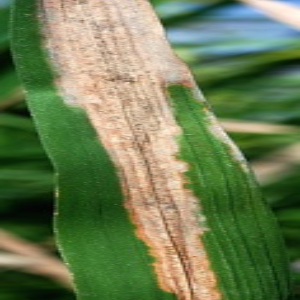
Disease: Bacterialblight